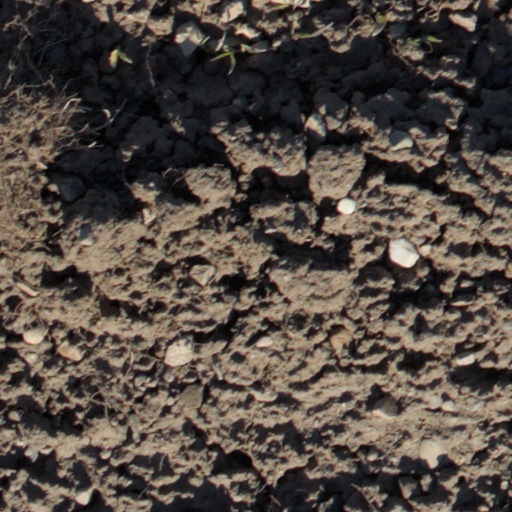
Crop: wheat